Spadena House

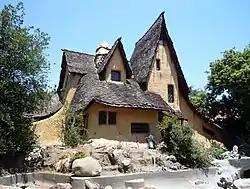
The house under renovation in 2009

The house was designed by Hollywood art director Harry Oliver, who went on to play a major role in Storybook architecture. Oliver was a Hollywood art director who worked on more than 30 films between 1919 and 1938 as art director, art department, and set decorator. It was originally built in 1921 to serve as the offices and dressing rooms for Irvin Willat's film studio in Culver City, and was moved to its present location in 1926. The converted private home, with its pointy, lopsided roof, tiny windows and stucco with a distressed paint job were then surrounded by an intentionally overgrown English-style garden and a moat-like pond.